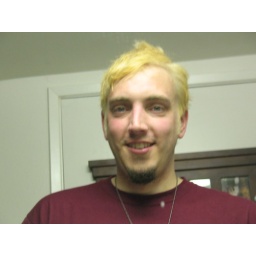
mirror in the bathroom